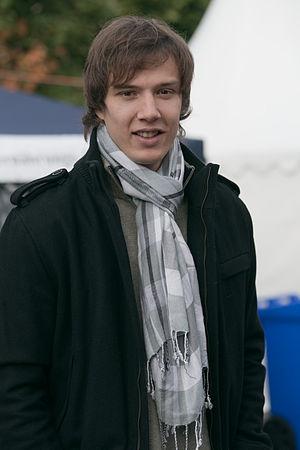
Julien Sprunger, attaquant du HC Fribourg-Gottéron.